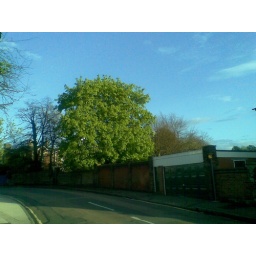
tree near my house